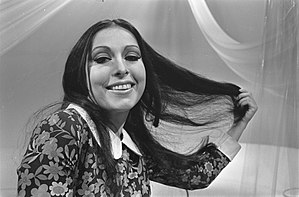
Massiel
María Félix de los Ángeles Santamaría Espinosa, bedre kendt som Massiel, er en spansk sangerinde.